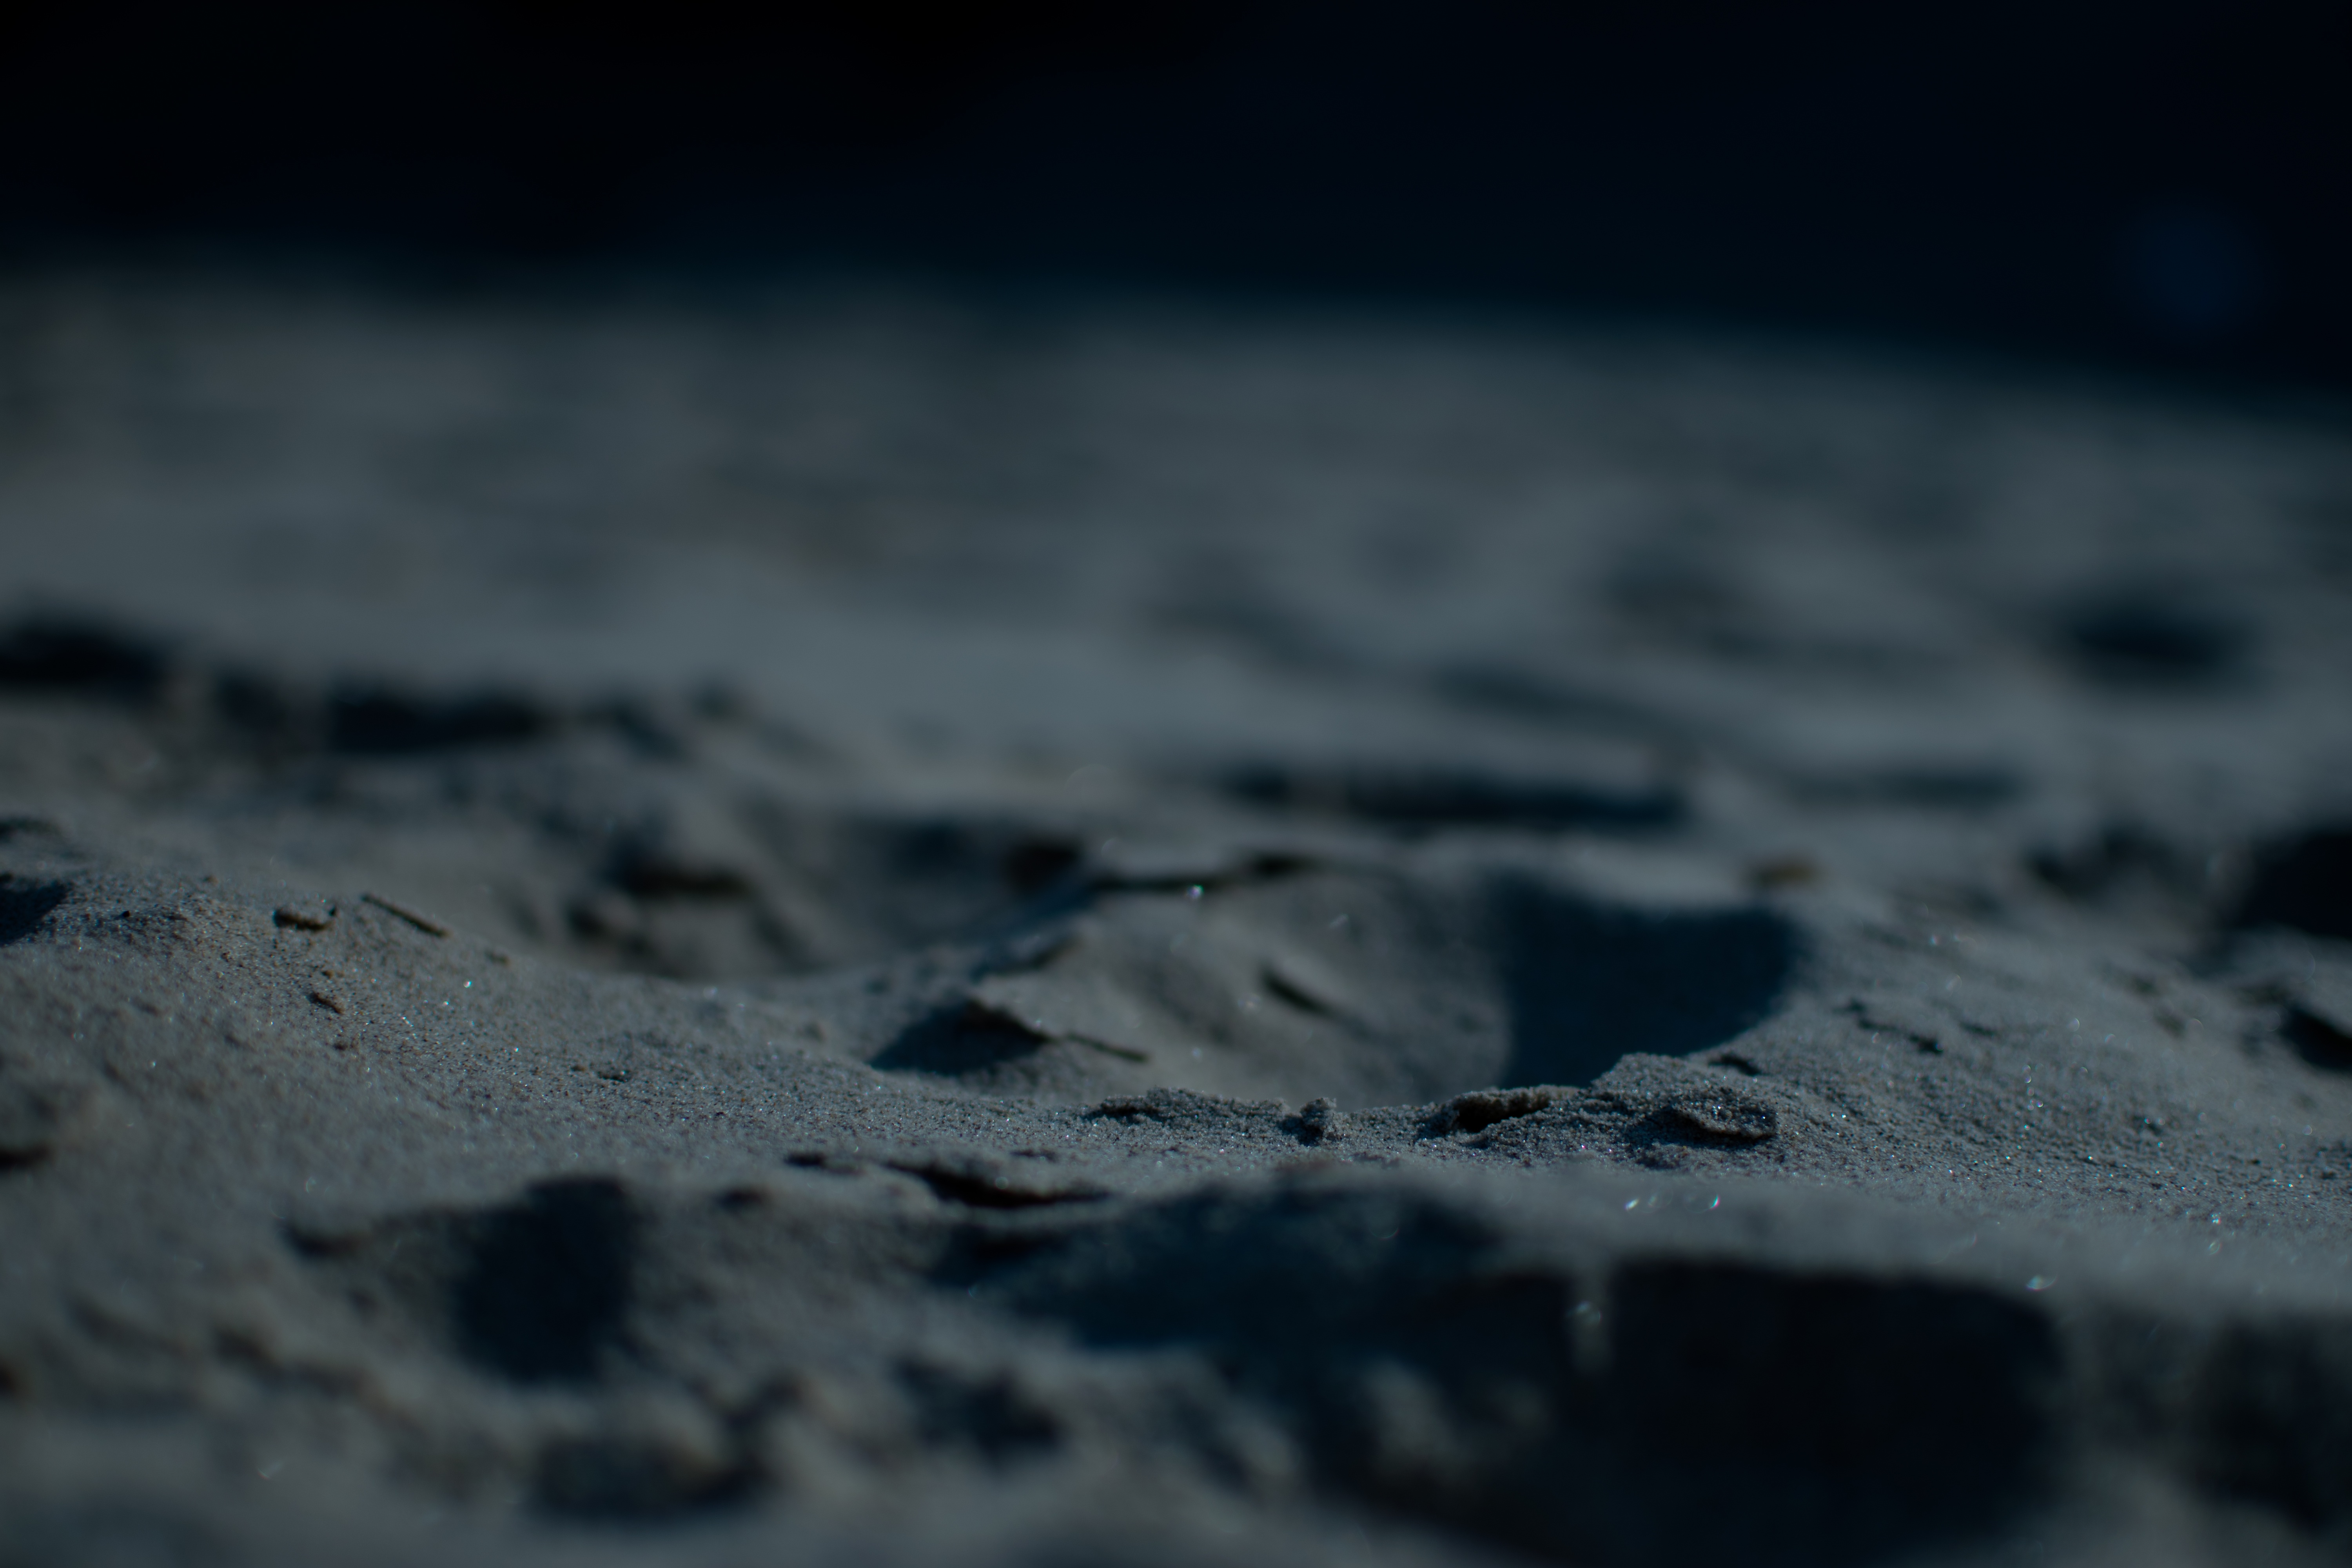
sand, snow, black and white, sky, night, wave, footprint, atmosphere, dark, reflection, darkness, black, monochrome, moon, close up, freezing, macro photography, astronomical object